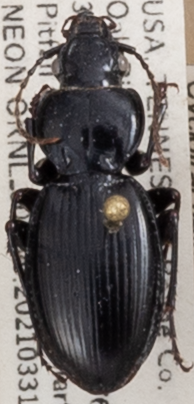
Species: Cyclotrachelus fucatus
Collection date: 2021-03-31
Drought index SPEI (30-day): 1.28
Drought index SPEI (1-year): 0.39
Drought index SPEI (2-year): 2.09